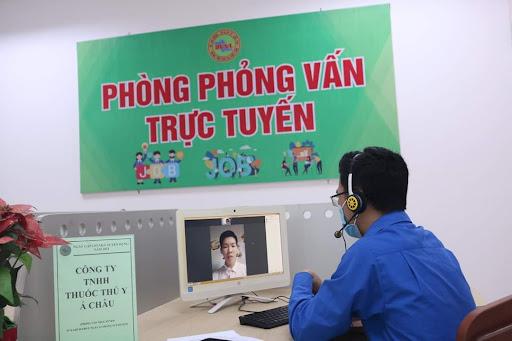
có một chiếc máy tính ở trước mặt của người đàn ông mặc áo xanh